Elijah A. Briggs

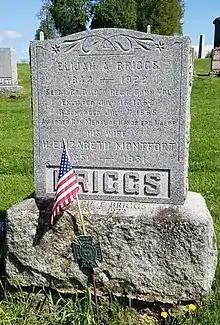
Briggs' grave at Fishkill Rural Cemetery

Briggs was honorably discharged at the end of the war and returned to Lime Rock before relocating to Beacon, New York. On June 24, 1874, he married H. Elizabeth Montfort with whom he had one daughter. Briggs was a member of the Grand Army of the Republic, Independent Order of Odd Fellows and the local Methodist Episcopal Church. He died on March 10, 1922, and his remains are interred at Fishkill Rural Cemetery in Fishkill, New York.